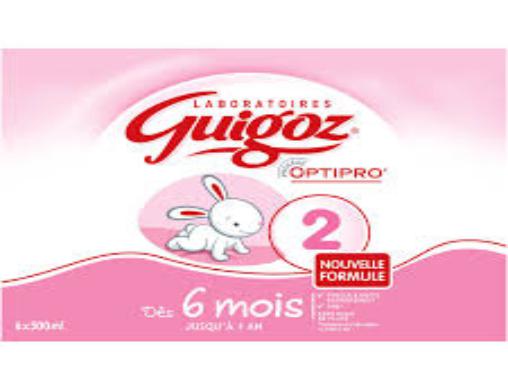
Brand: Guigoz
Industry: Food